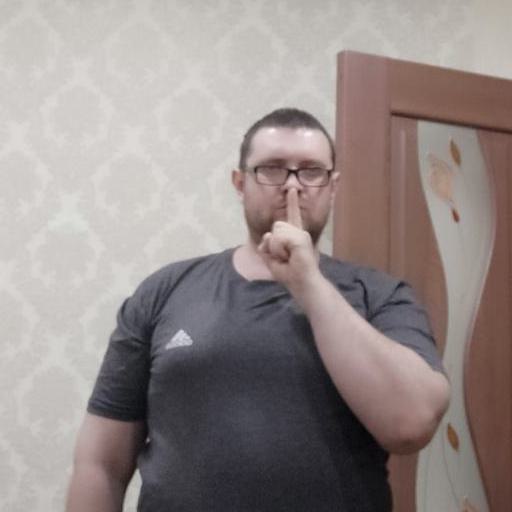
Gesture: mute